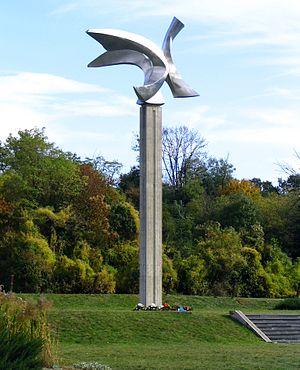
Jajinci est un quartier de Belgrade, la capitale de la Serbie. Il est situé dans la municipalité de Voždovac. En 2002, il comptait 6 986 habitants.
Les sites mémoriels constituent l'une des quatre catégories de classement des monuments historiques de la Serbie. L'inventaire, élaboré et publié par l'Institut pour la protection du patrimoine de la République, recense 71 sites protégés.
Le parc commémoratif de Jajinci est un ensemble mémoriel de la Seconde Guerre mondiale situé à Belgrade, la capitale de la Serbie, dans la municipalité de Voždovac et dans le quartier de Jajinci. Il a été construit pour honorer la mémoire des victimes des camps de prisonniers de la Seconde Guerre mondiale. L'actuel parc est inscrit sur la liste des biens culturels protégés de la Ville de Belgrade.